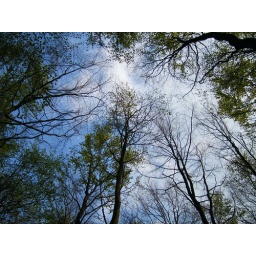
trees against the sky